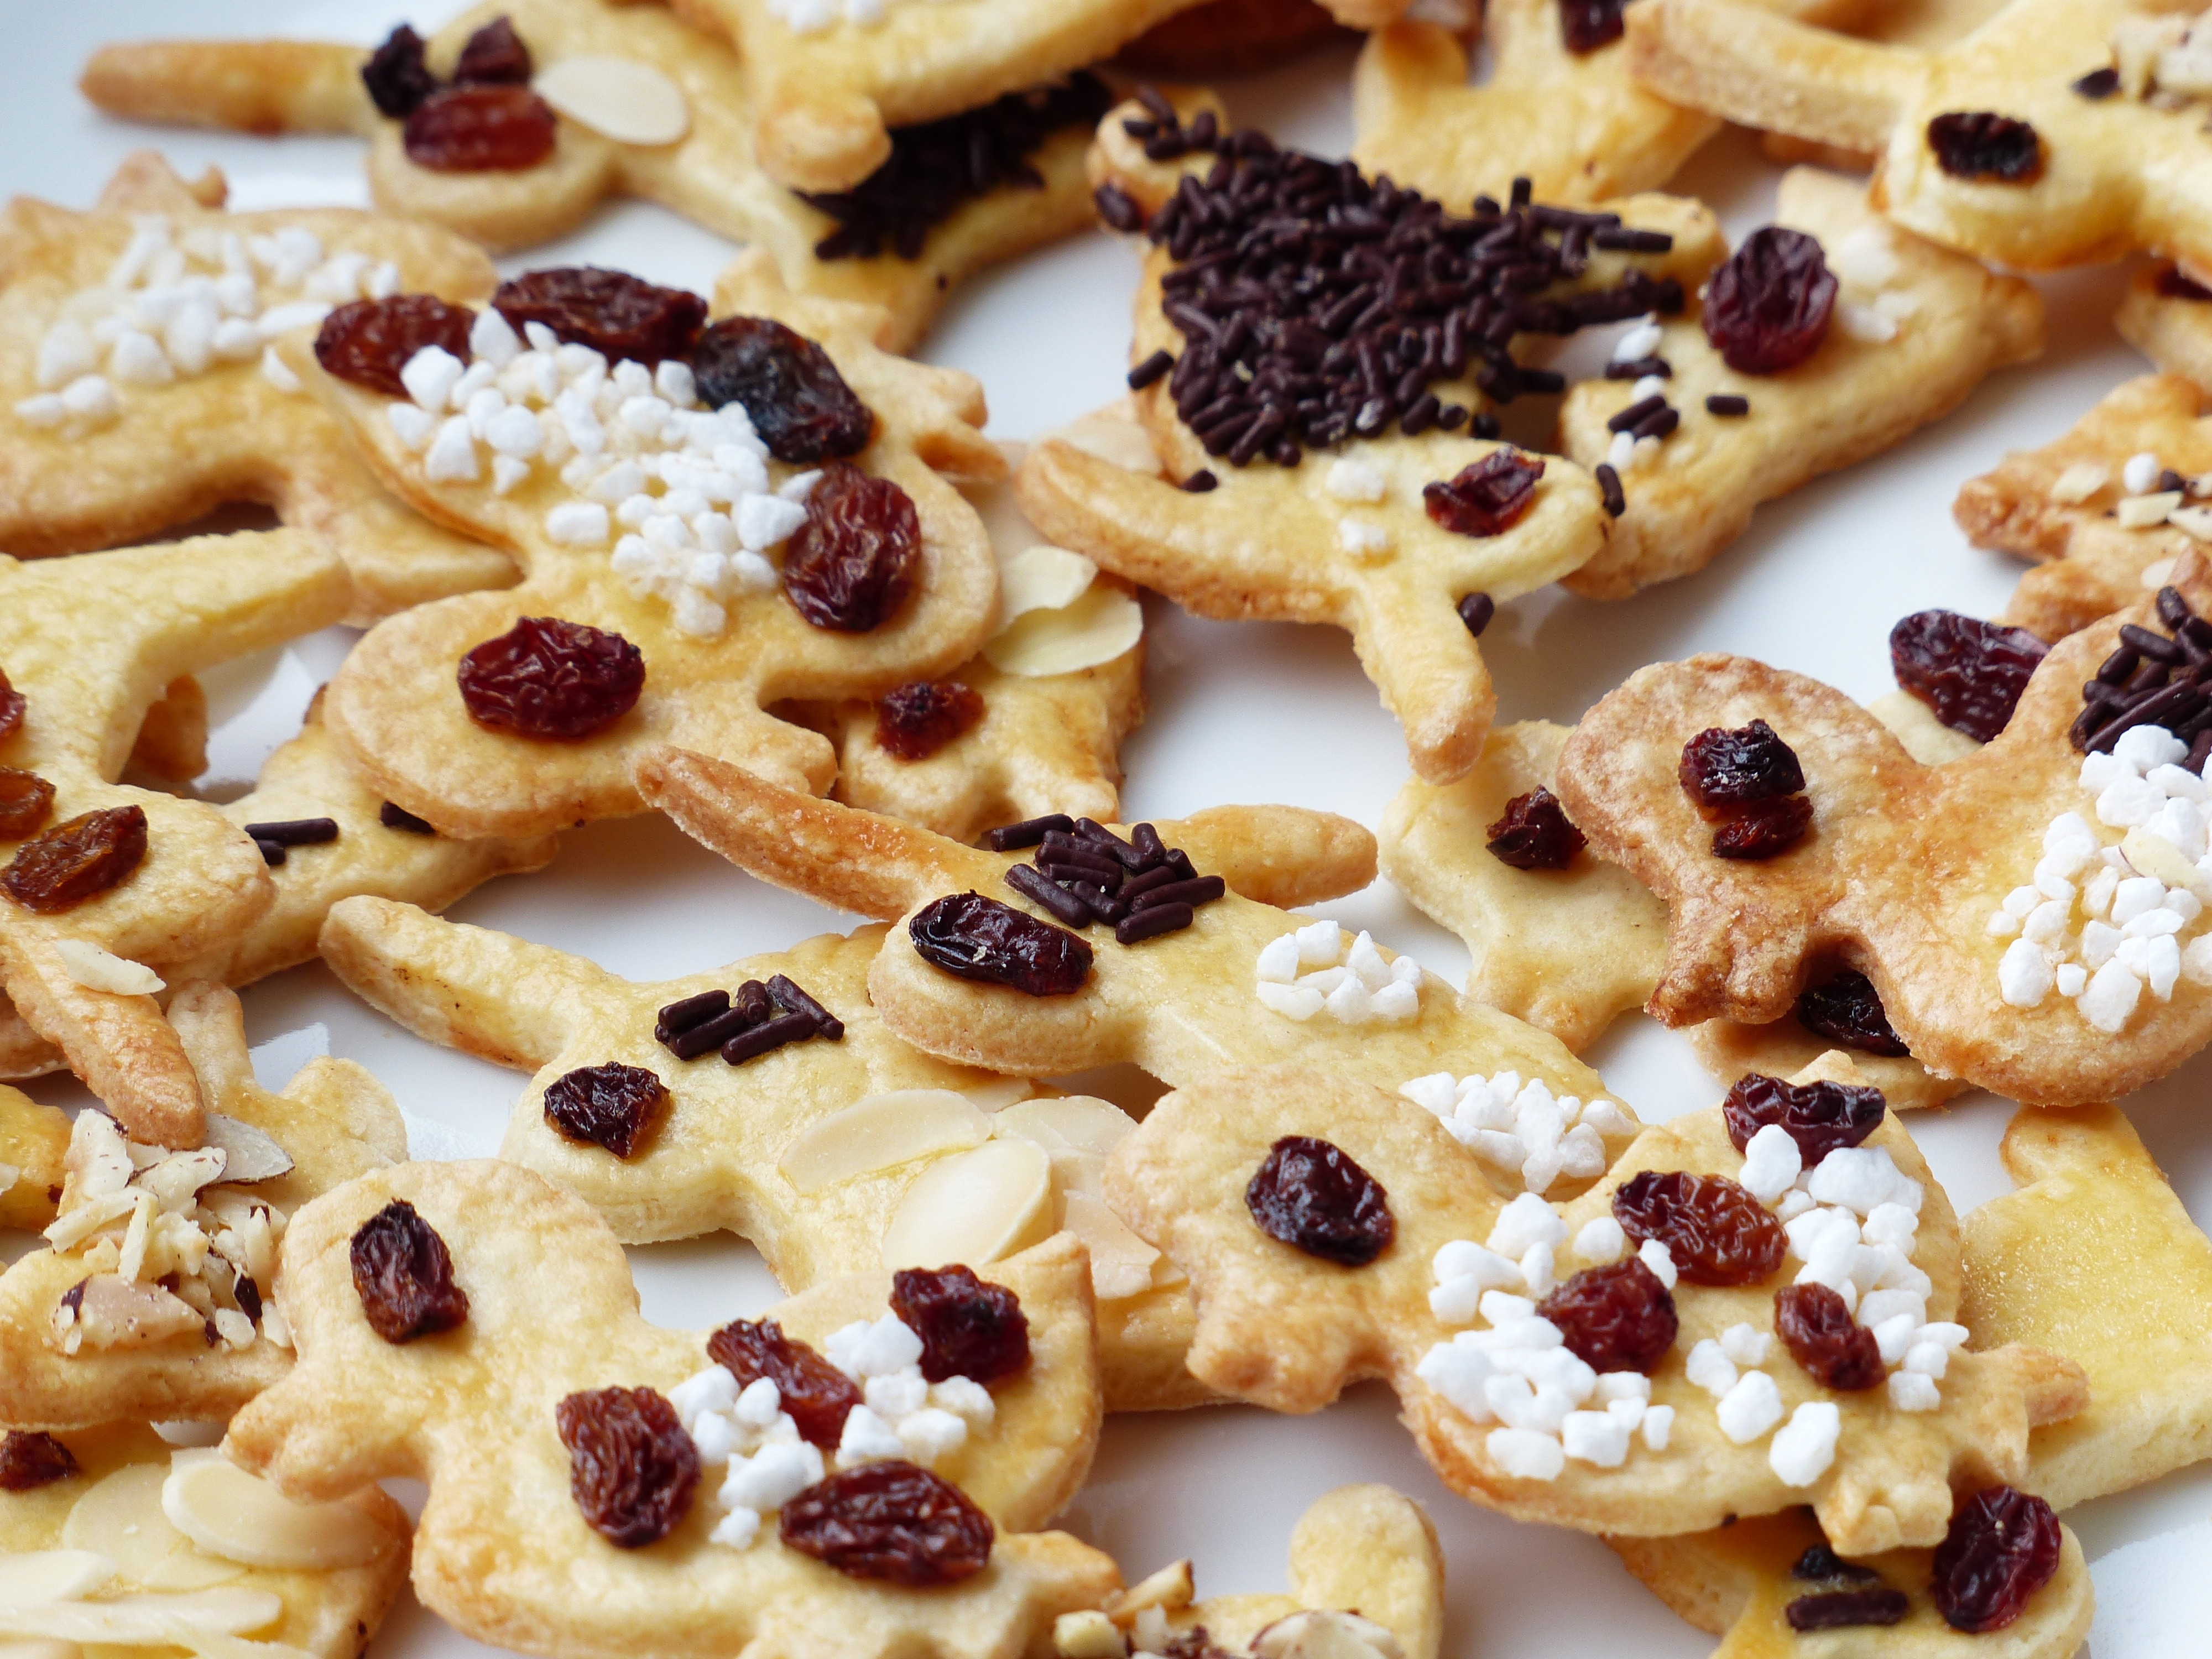
sweet, dish, meal, food, produce, nut, breakfast, baking, biscuit, cookie, dessert, cuisine, delicious, dough, cookie cutter, cherry pie, hare, chocolate chip cookie, bake, pastries, cranberry, cookies, sugar, duck, easter, raisin, oven, easter bunny, baked goods, ducky, small cakes, ausstecherle, fine pastry, snack food, belgian waffle, linzer torte, easter cakes